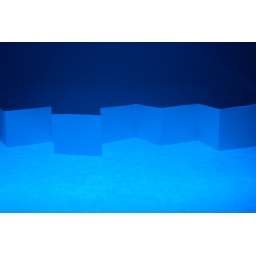
White paper 'wall' on paper/perpex floor, blue card background, yn460 flash fired from below with ebay triggers.